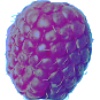
Label: Raspberry 1